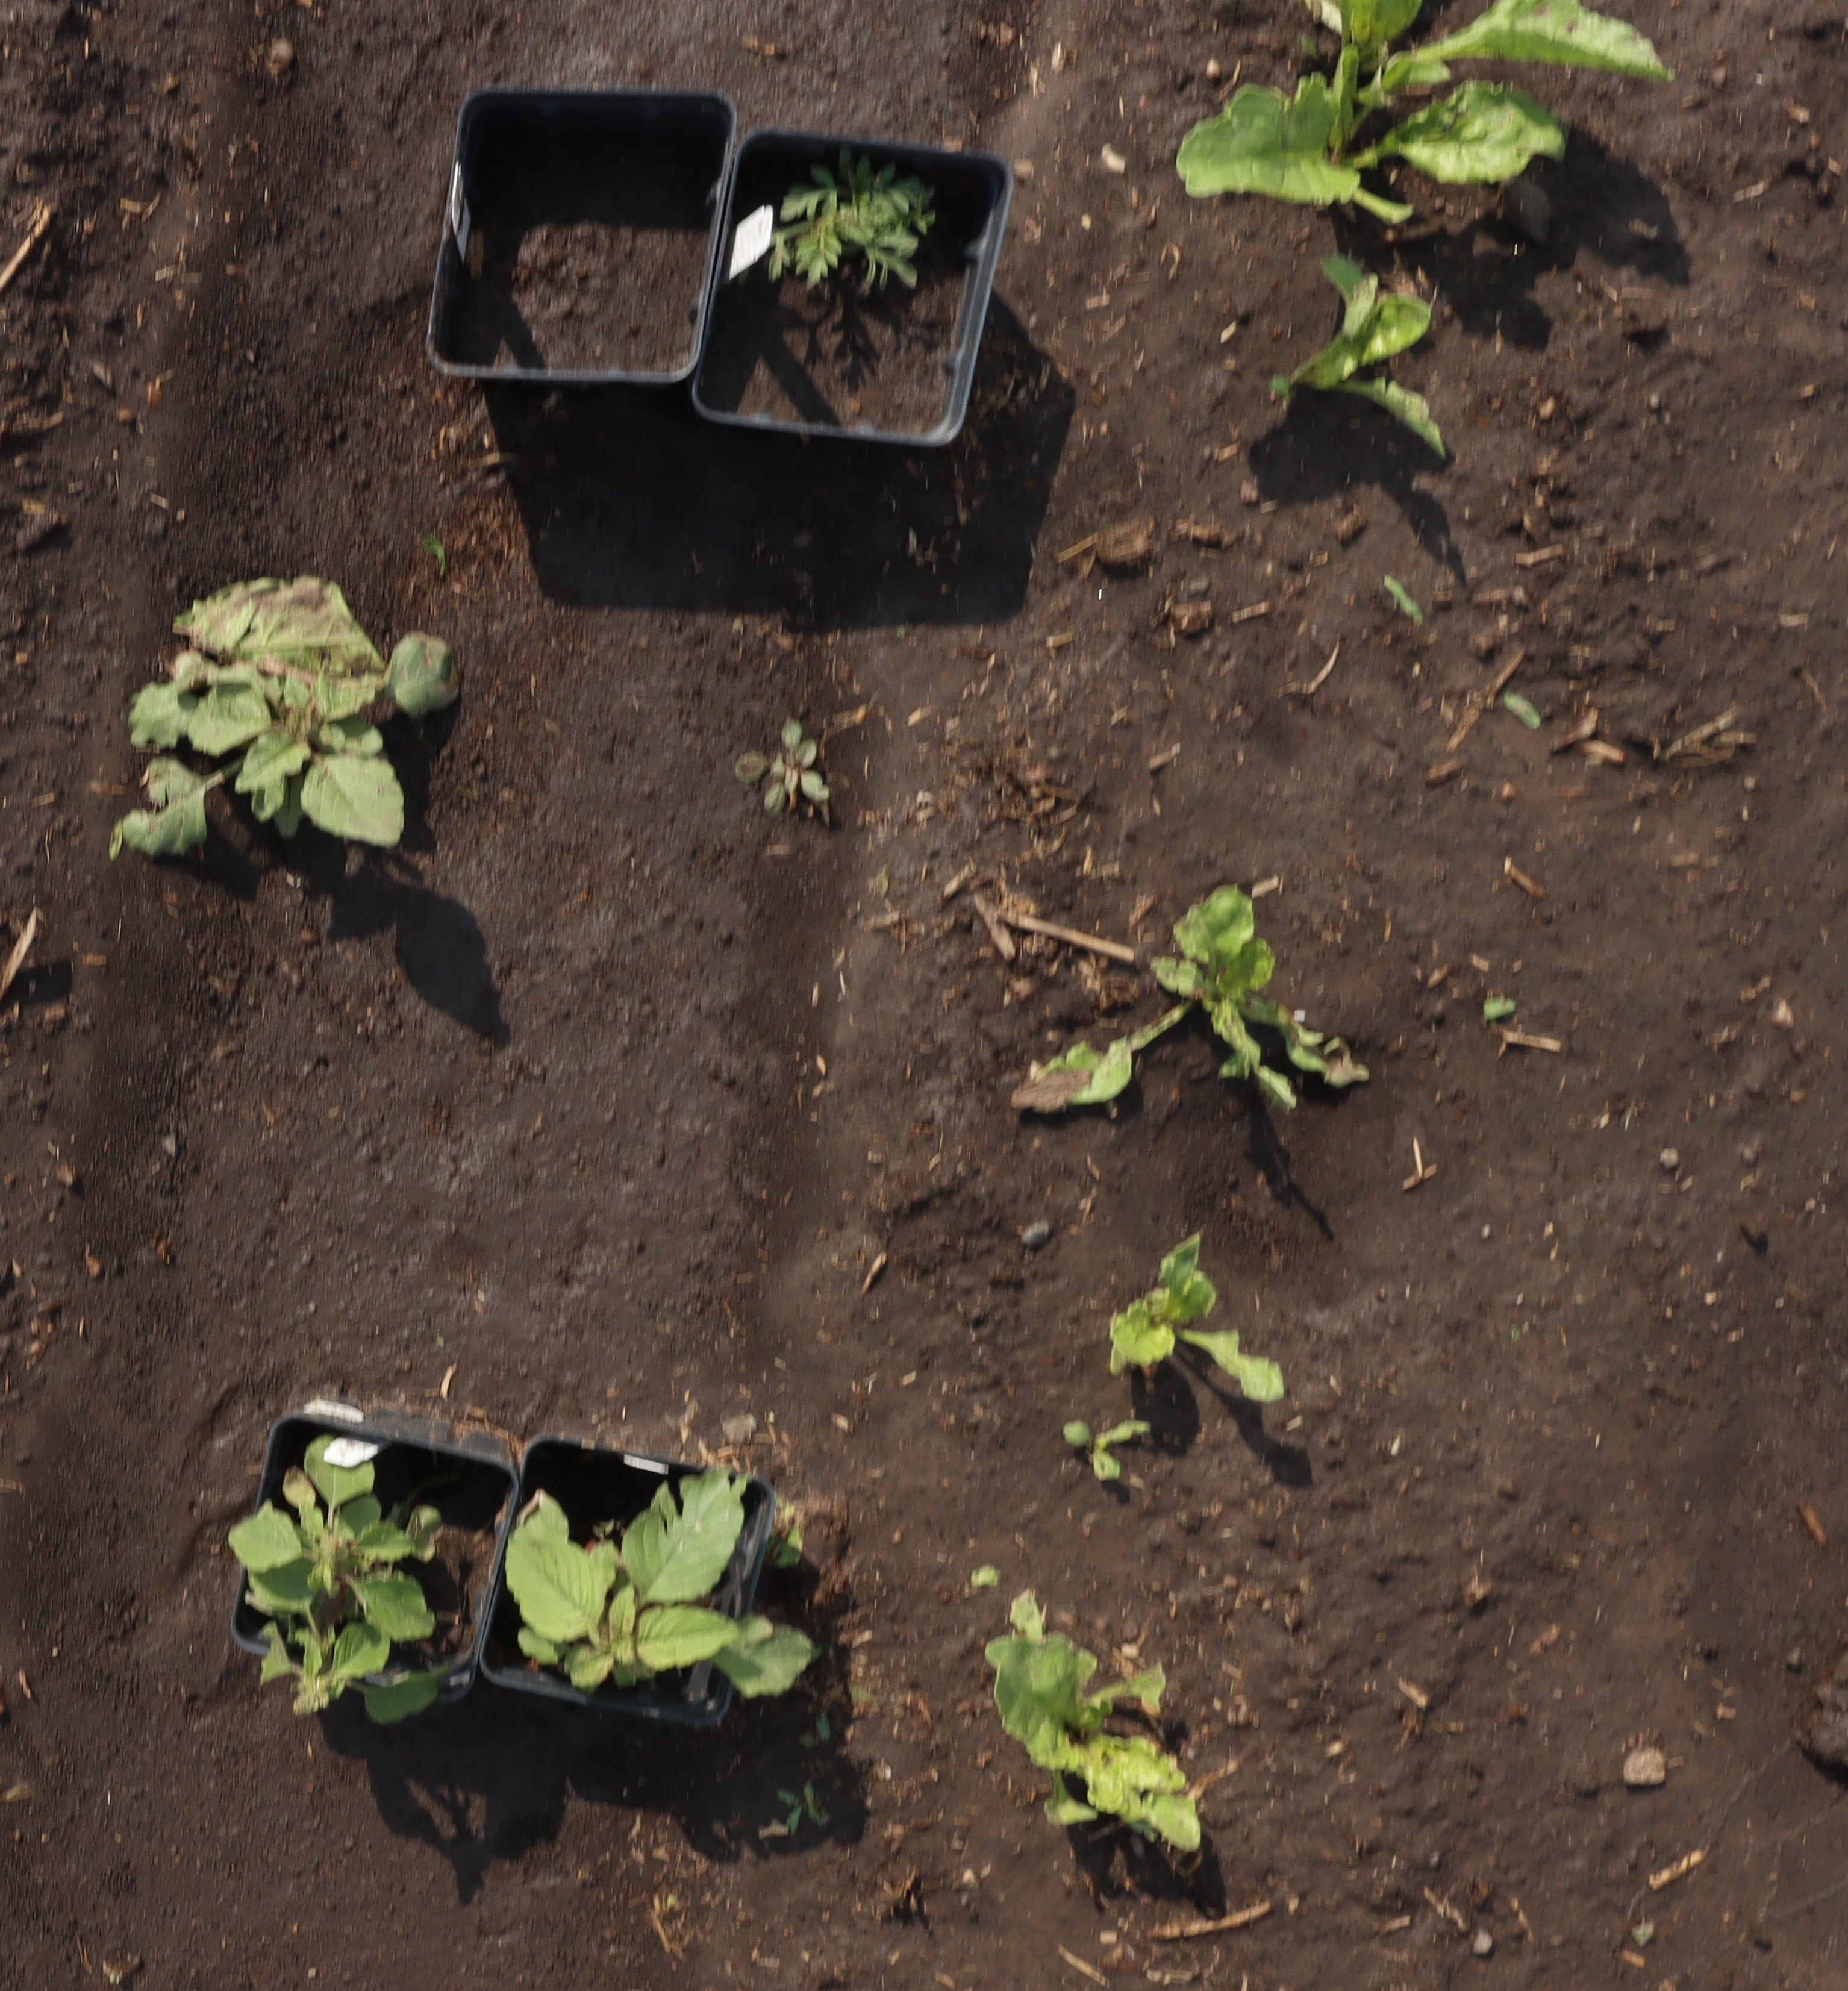
Crop: Sugar beet
Objects: Ragweed, Sugar beet, Sugar beet, Sugar beet, Sugar beet, Sugar beet, Redroot Pigweed, Redroot Pigweed